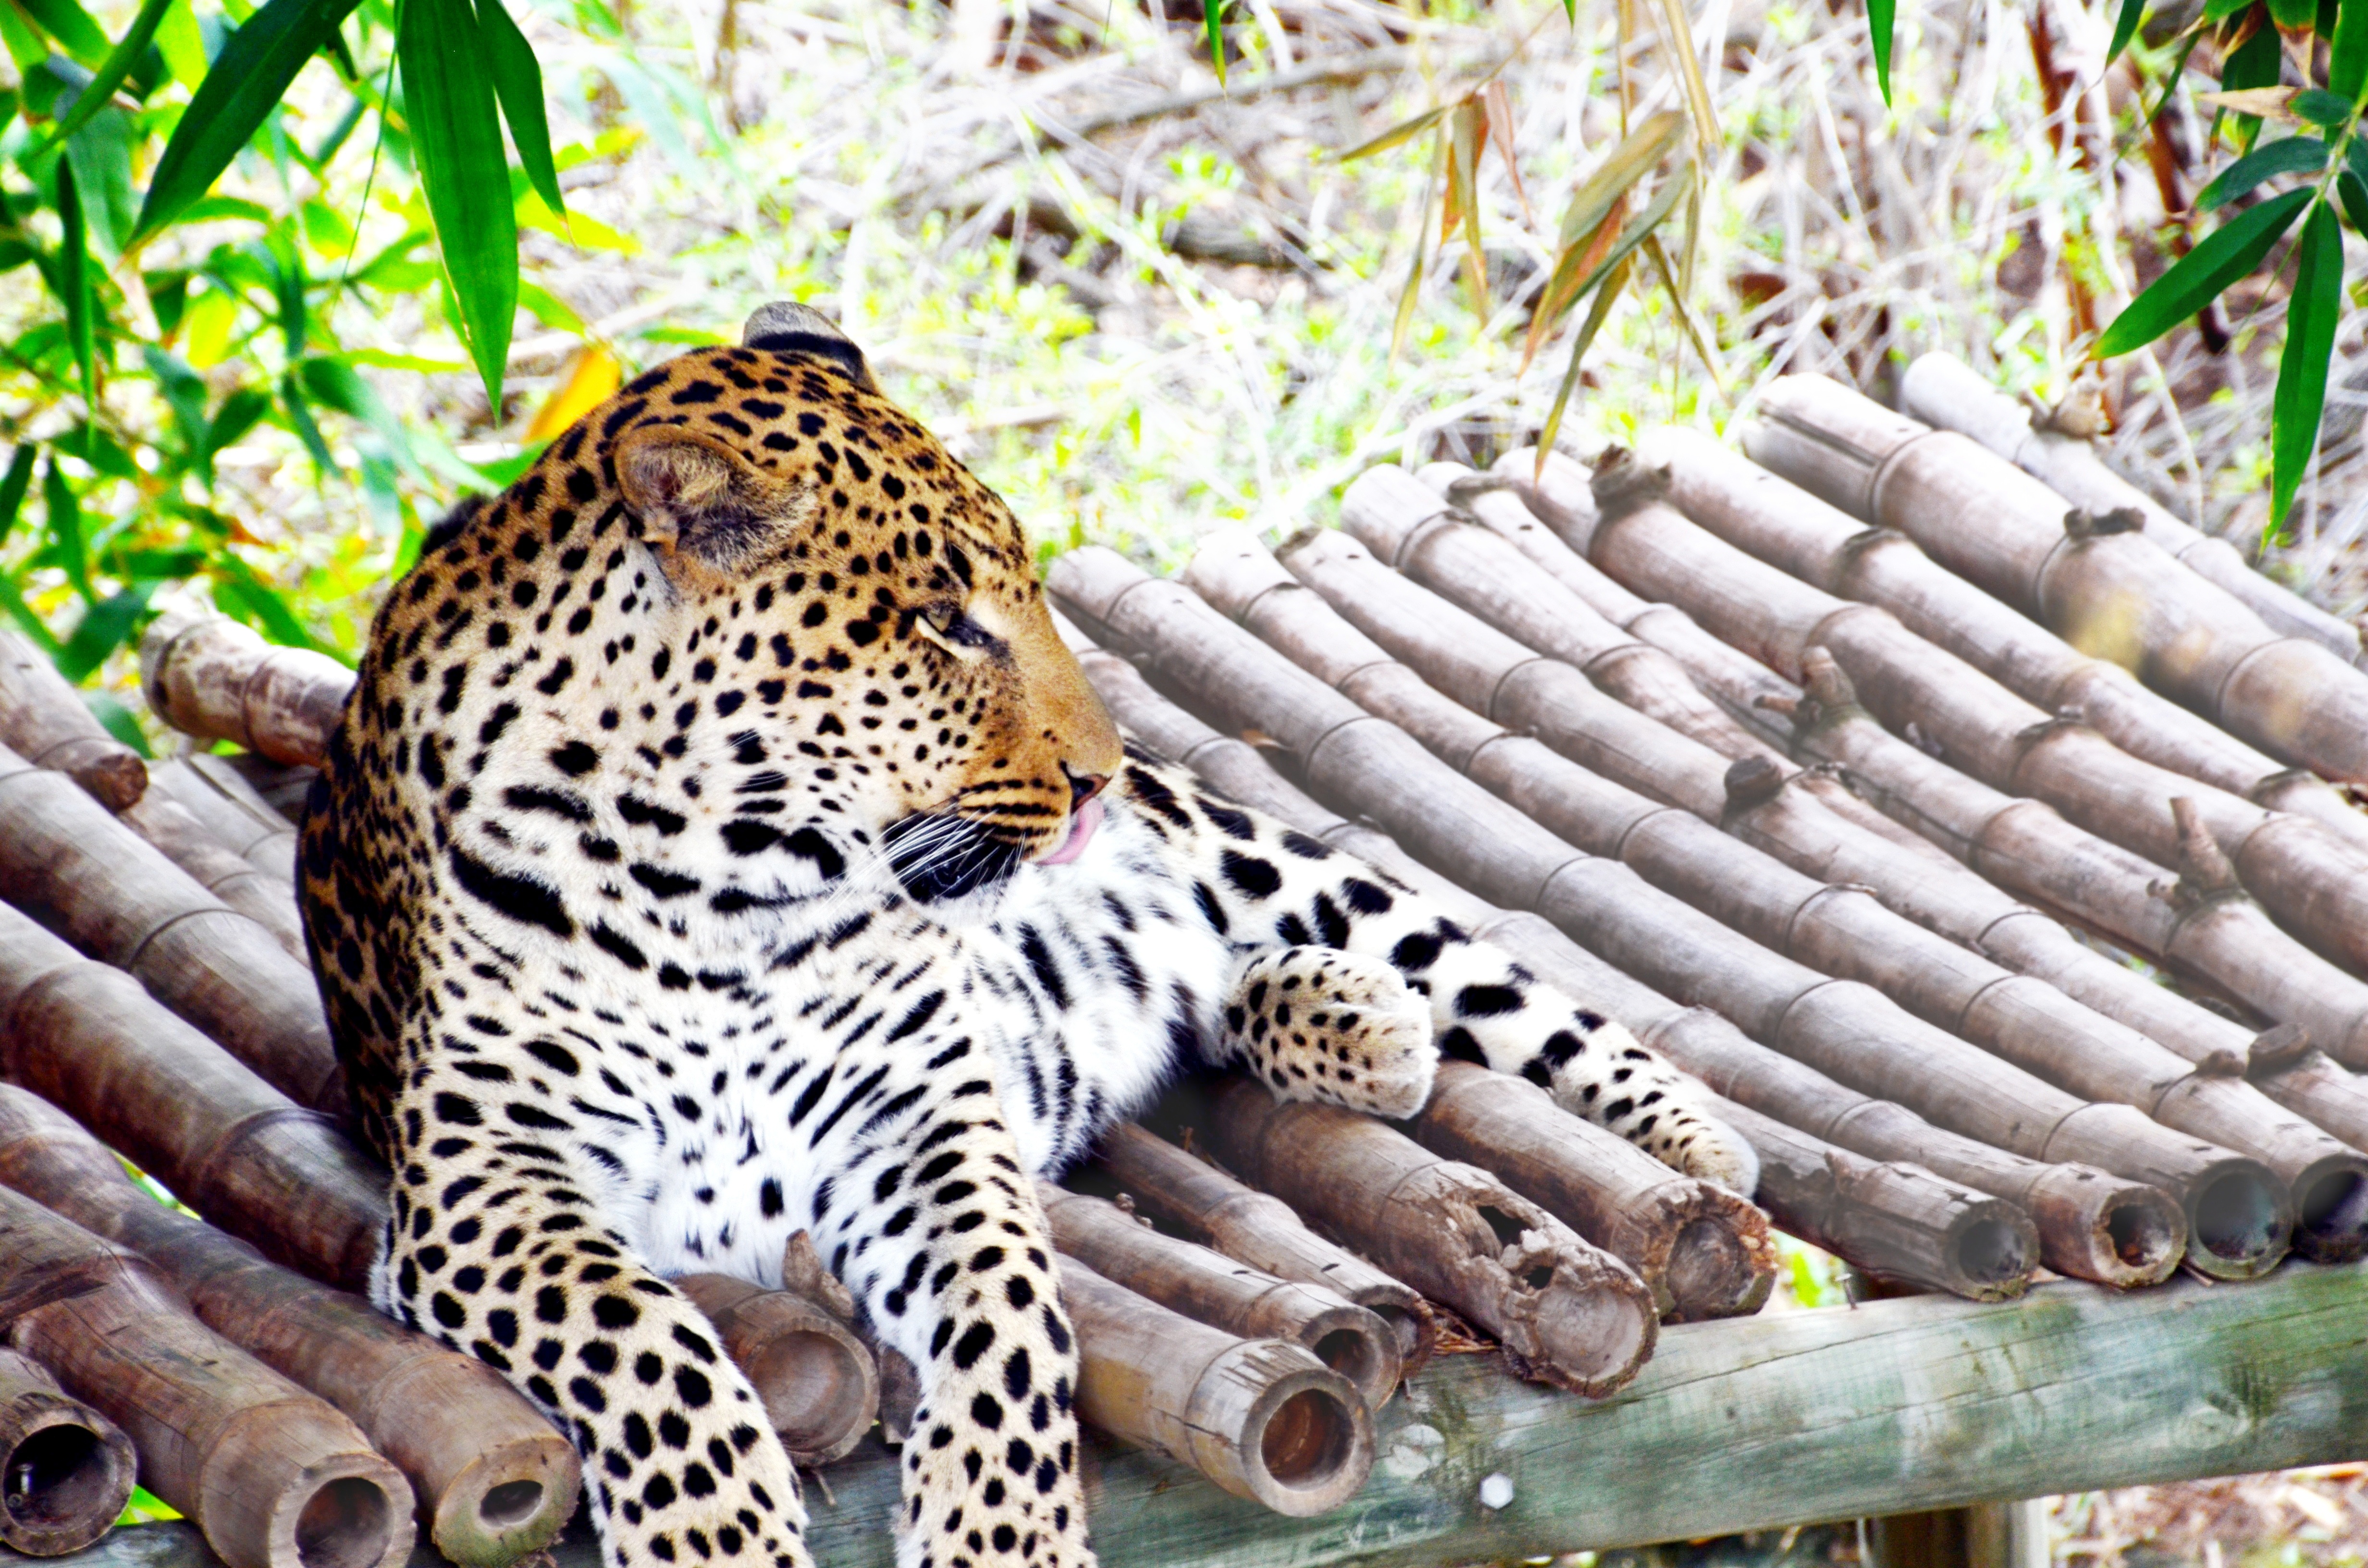
wildlife, zoo, jungle, cat, africa, mammal, fauna, leopard, wild animal, jaguar, wildcat, concerns, big cats, cat like mammal